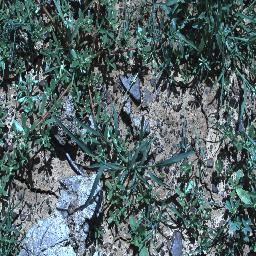
Label: negative